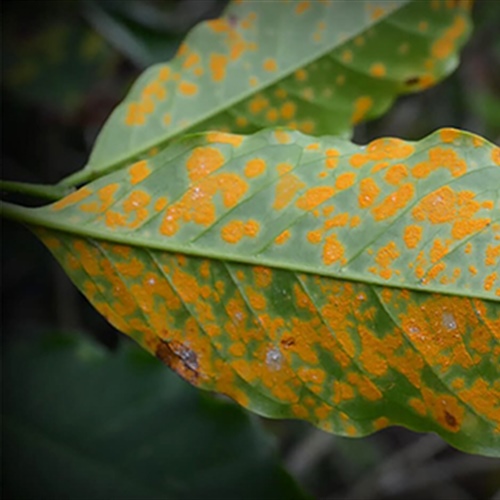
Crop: unknown
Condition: coffee_coffee_rust